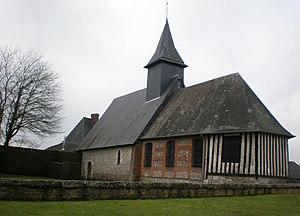
La chapelle du hameau des Authieux
Sainte-Croix-sur-Buchy est une commune française située dans le département de la Seine-Maritime en région Normandie.